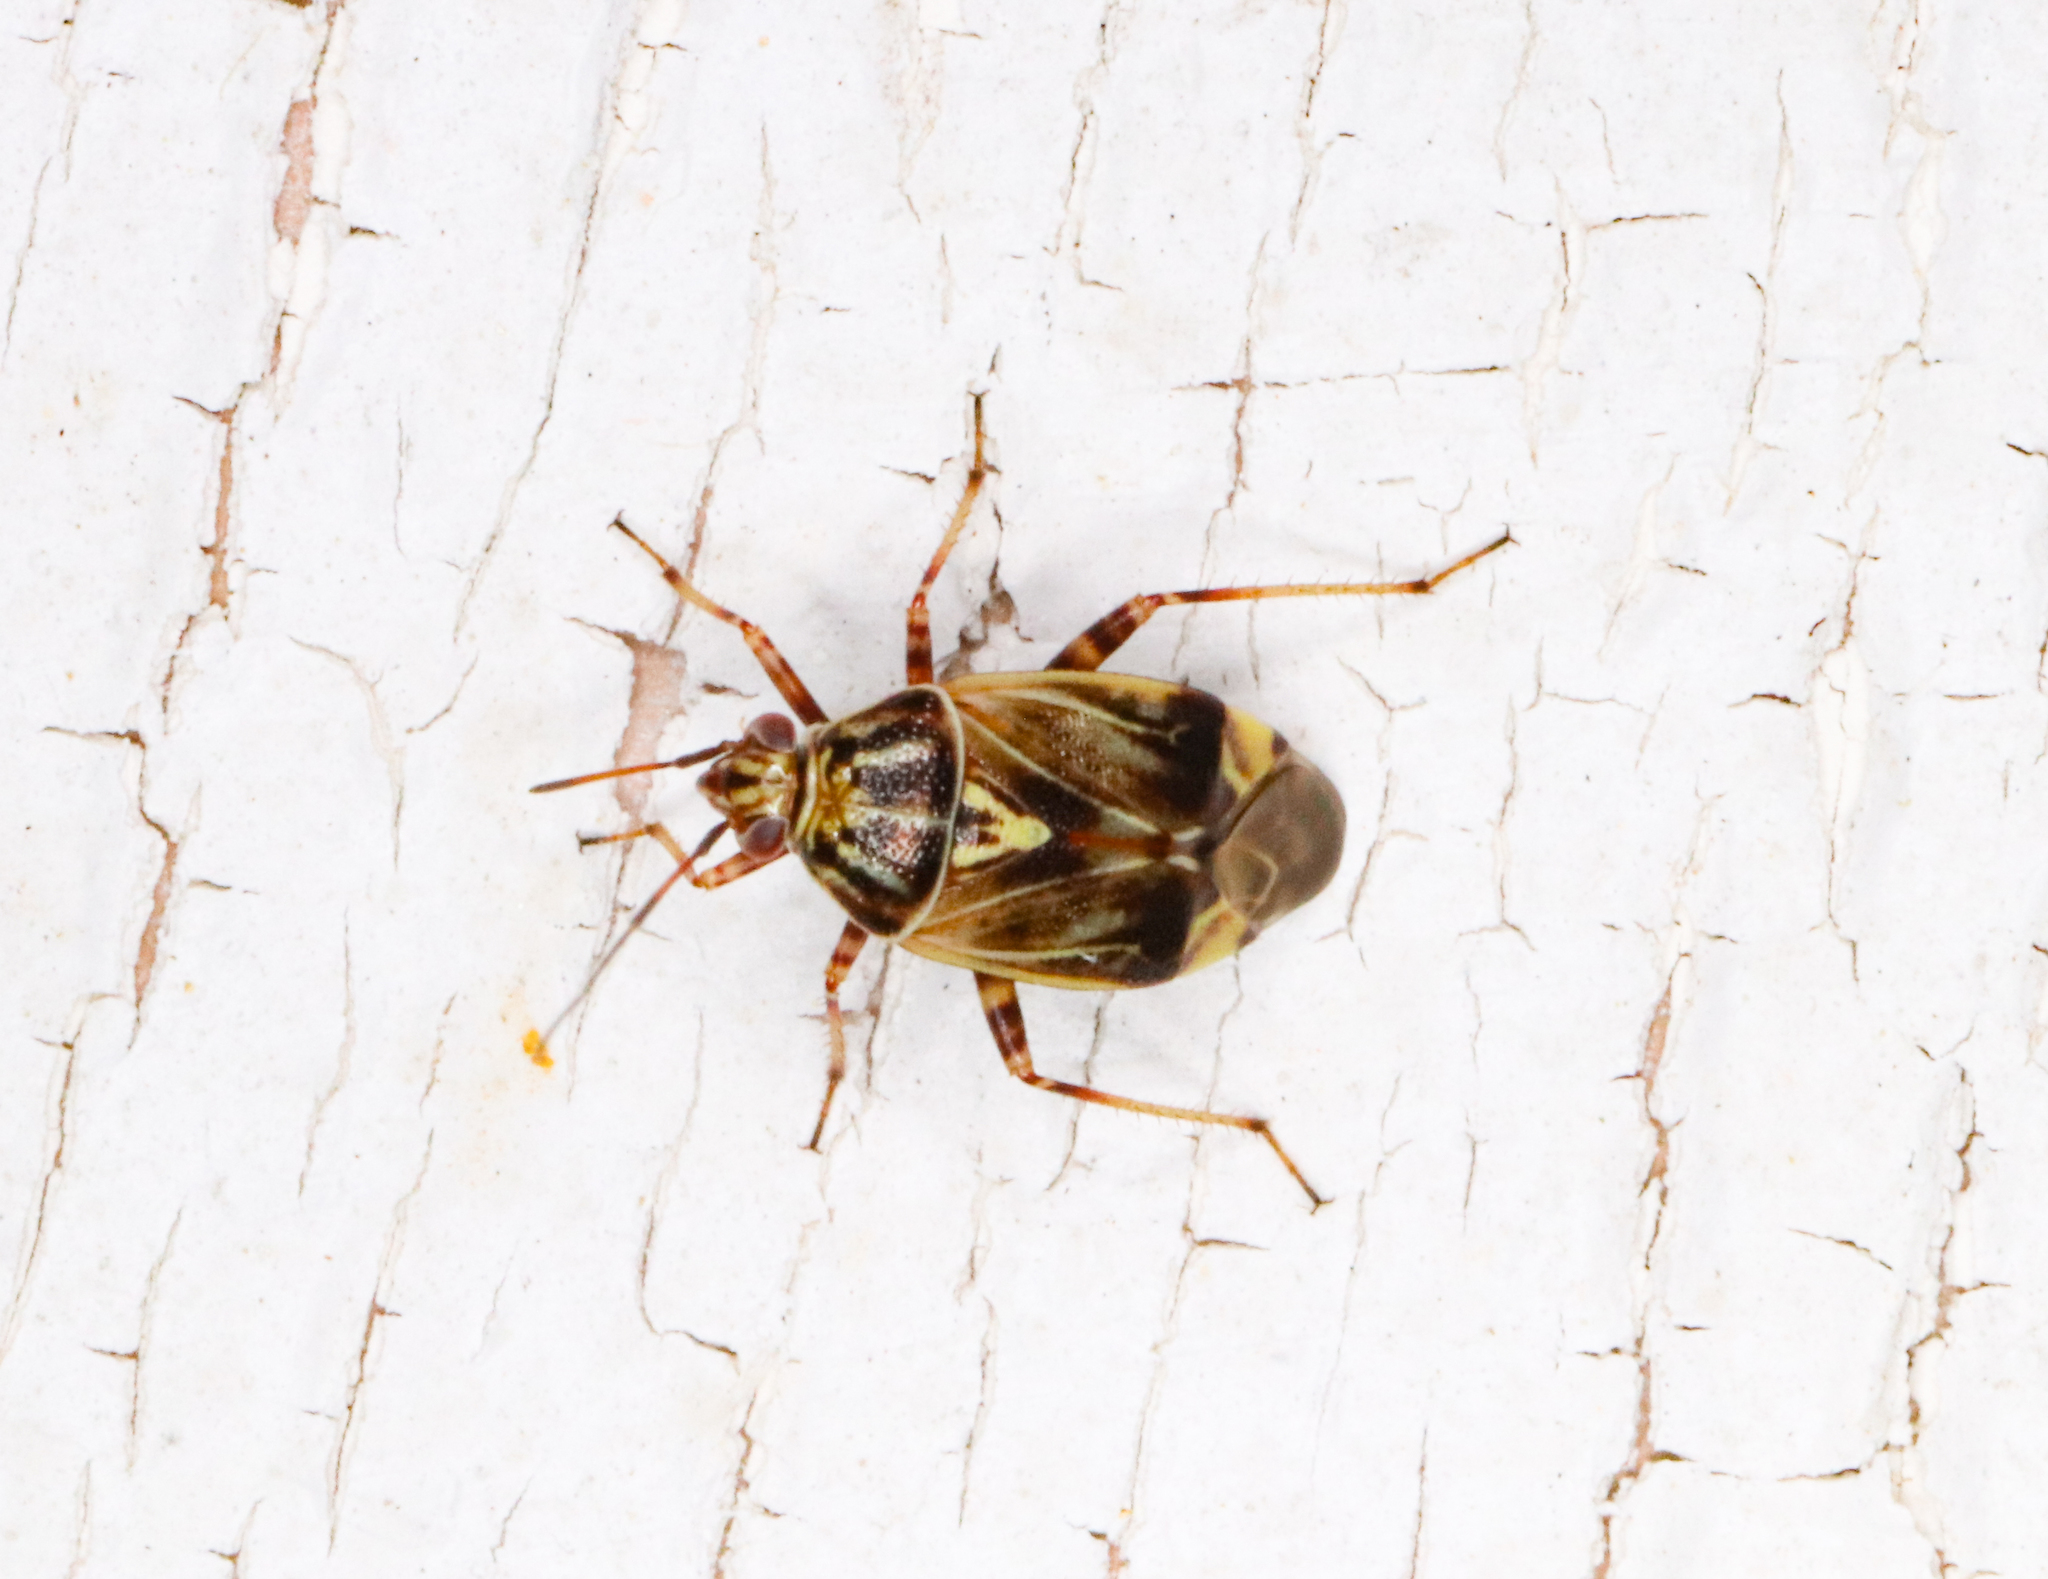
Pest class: lygus_bug